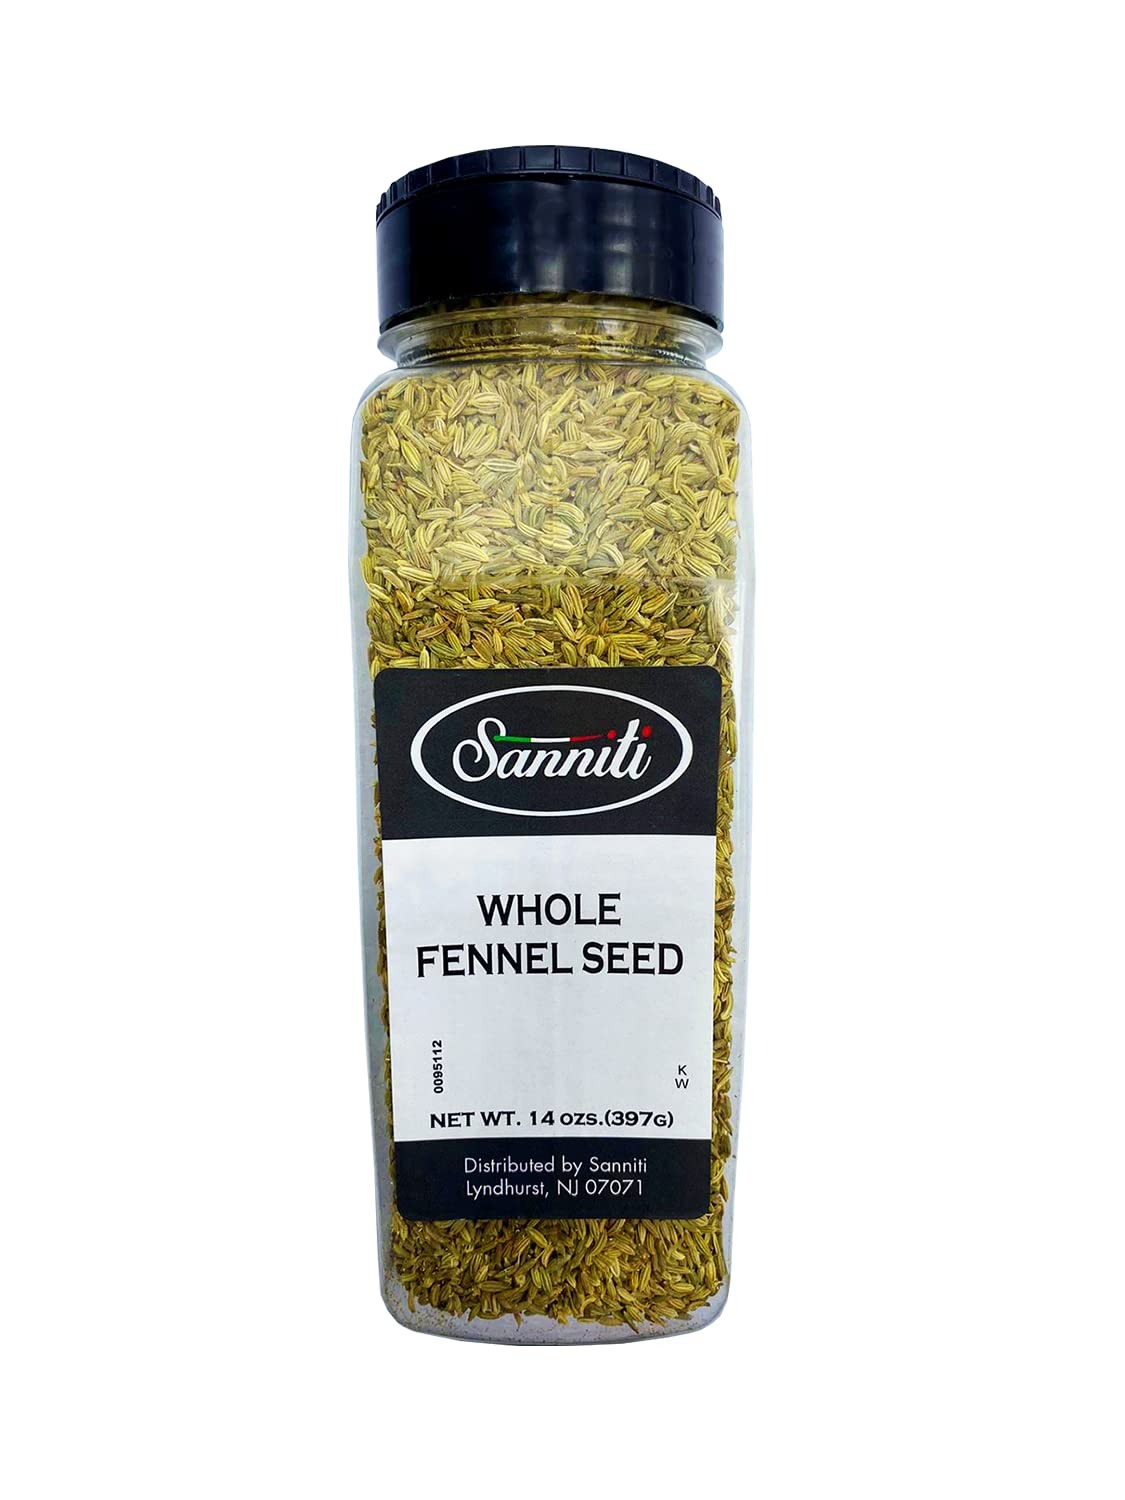
Item Name: Sanniti Whole Fennel Seeds, 14 oz (Pack of 1)
Bullet Point 1: Fennel Seed is a common seasoning in many Mediterranean cuisines, adding a subtle sweetness to breads, stews, roasts, and more.
Bullet Point 2: These greenish-brown seeds have a taste reminiscent of anise or licorice, but not as strong, providing just the right amount of flavor and aroma.
Bullet Point 3: Sanniti Whole Fennel Seeds are handy to keep in any home cook's pantry. A spice cabinet isn't complete without them!
Bullet Point 4: Size: 14 oz (397 grams)
Value: 14.0
Unit: Ounce

Price: 11.85